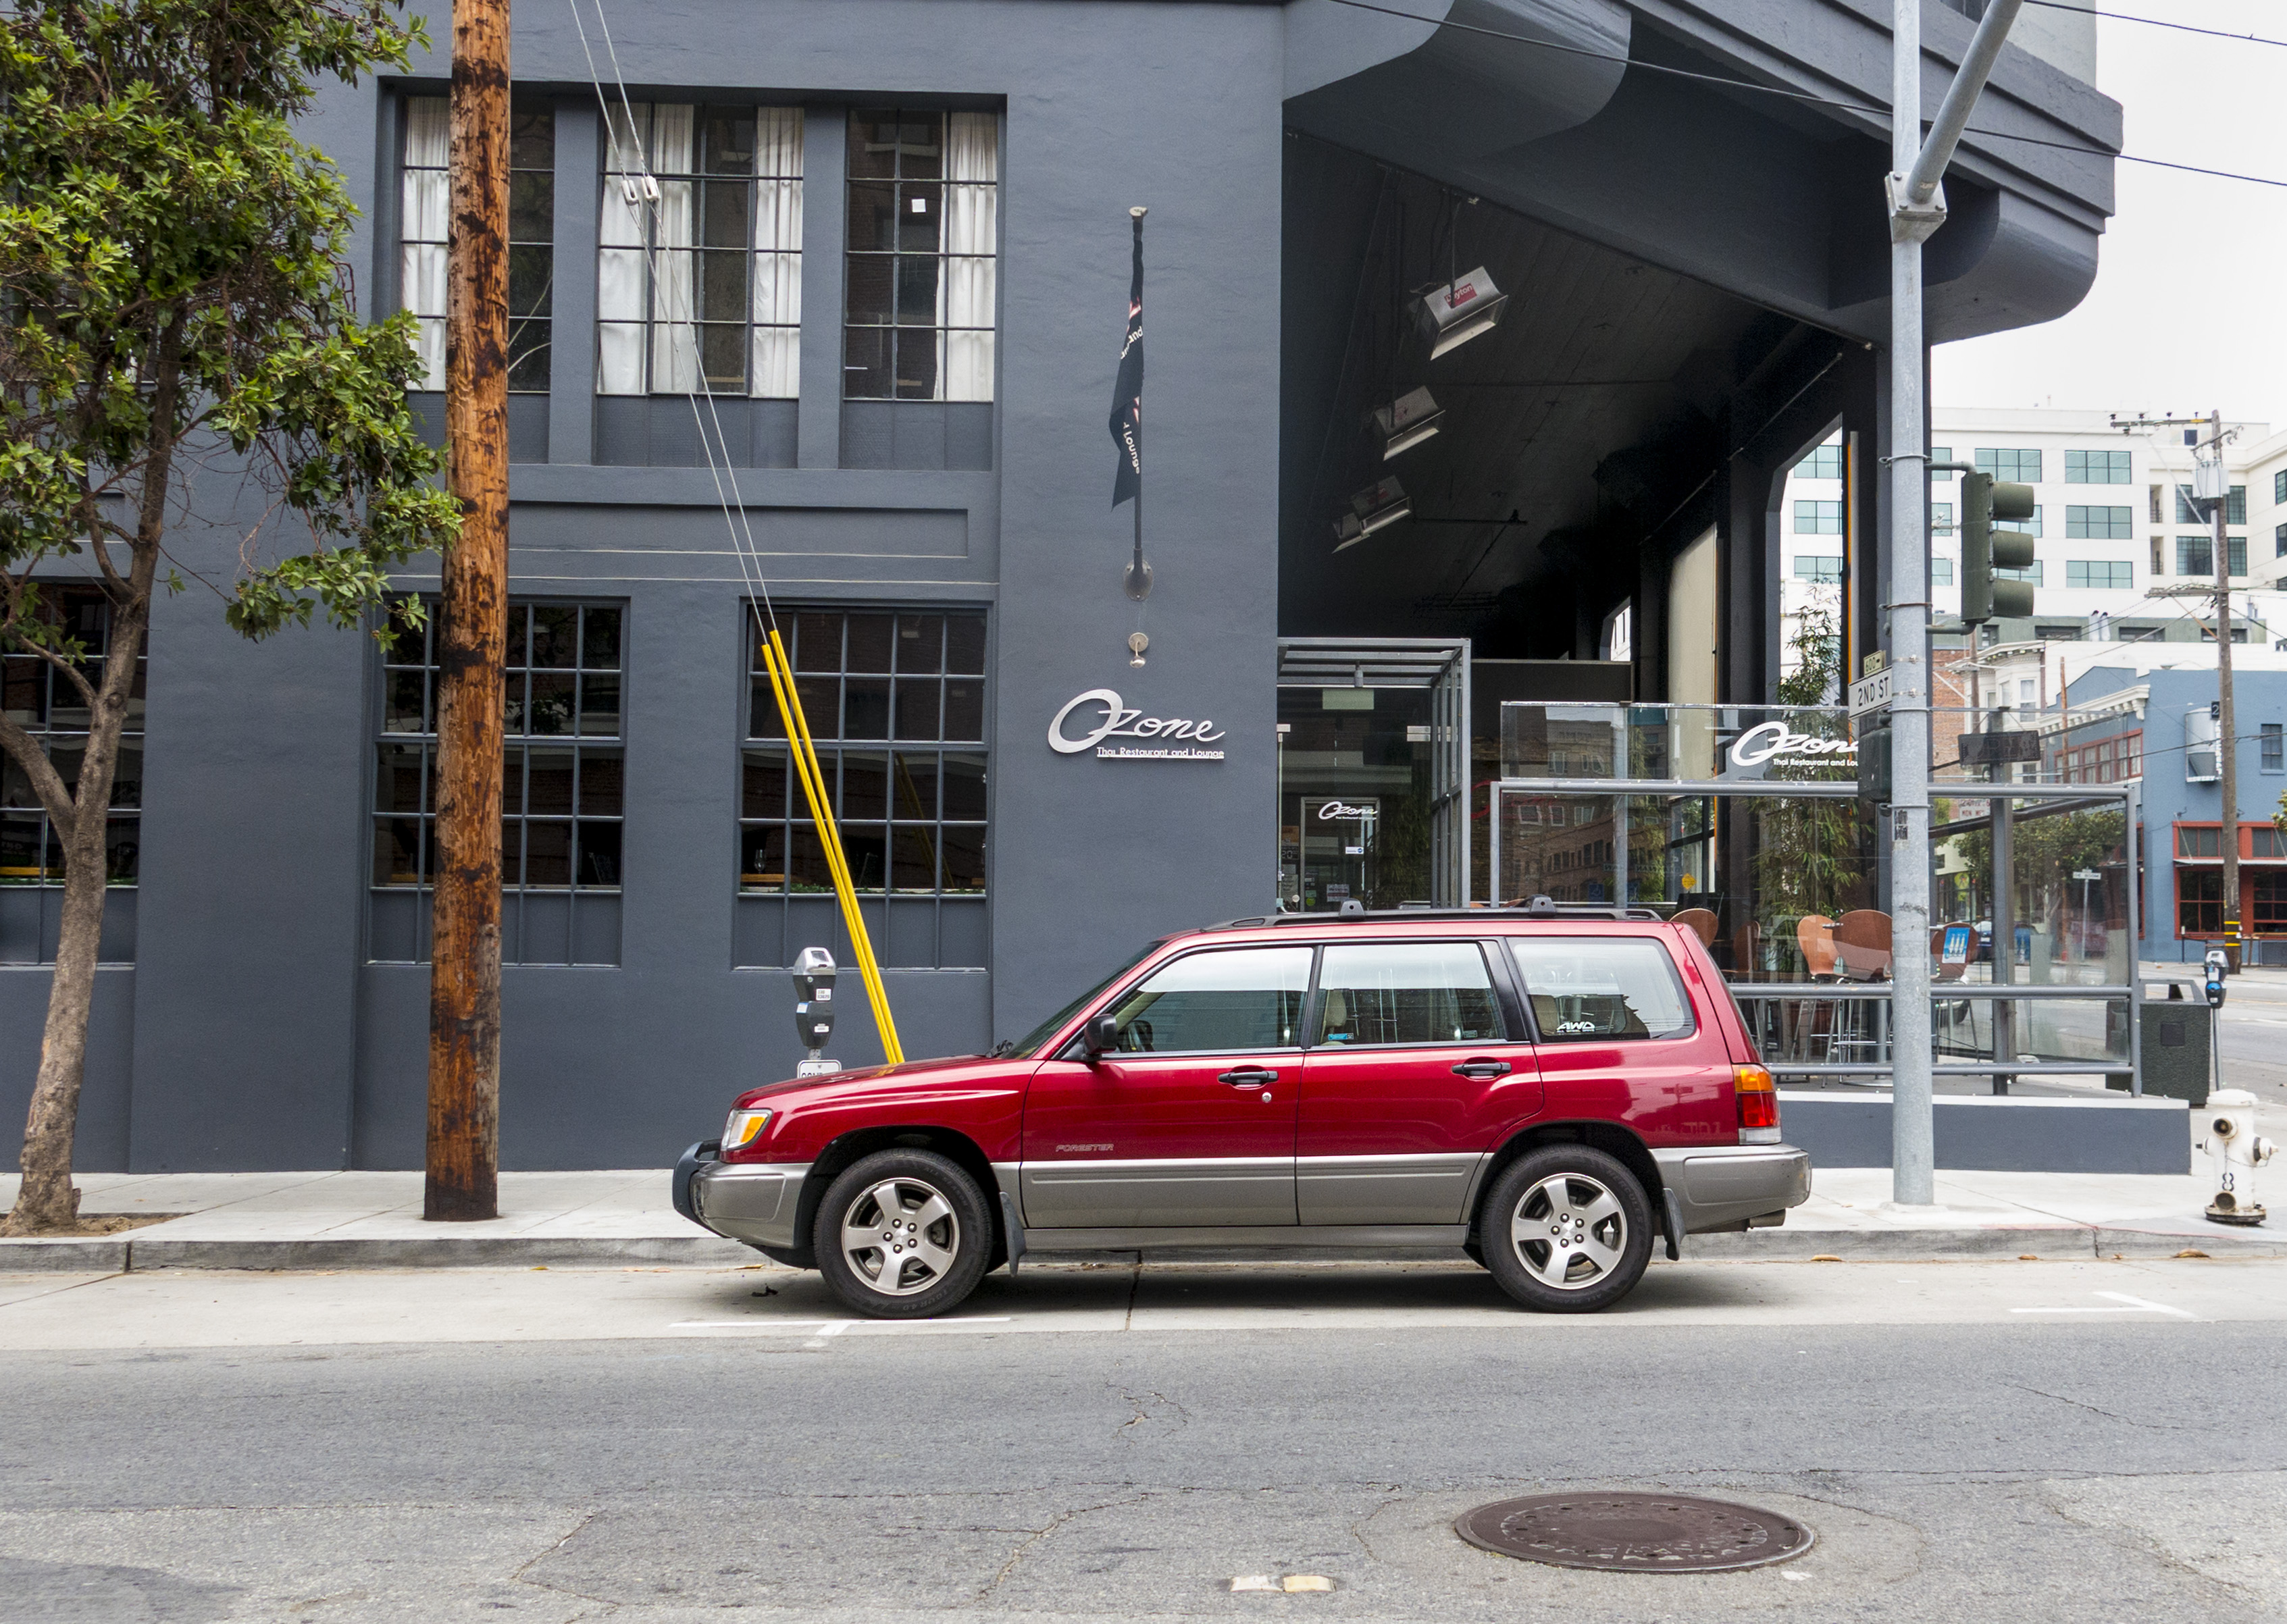
pedestrian, road, traffic, street, car, parking, city, downtown, transport, red, vehicle, lane, parking lot, sanfrancisco, infrastructure, residential area, automobile make, human settlement, luxury vehicle